Dave Cutler (Canadian football)

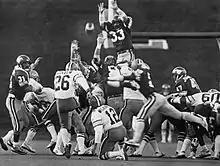
Cutler (No. 26) attempts to kick a field goal against the Calgary Stampeders

David Robert Stuart Cutler (born October 17, 1945) is a former all-star place kicker with the Edmonton Eskimos of the Canadian Football League (CFL). Cutler is considered by many to be the best field goal kicker in CFL history.